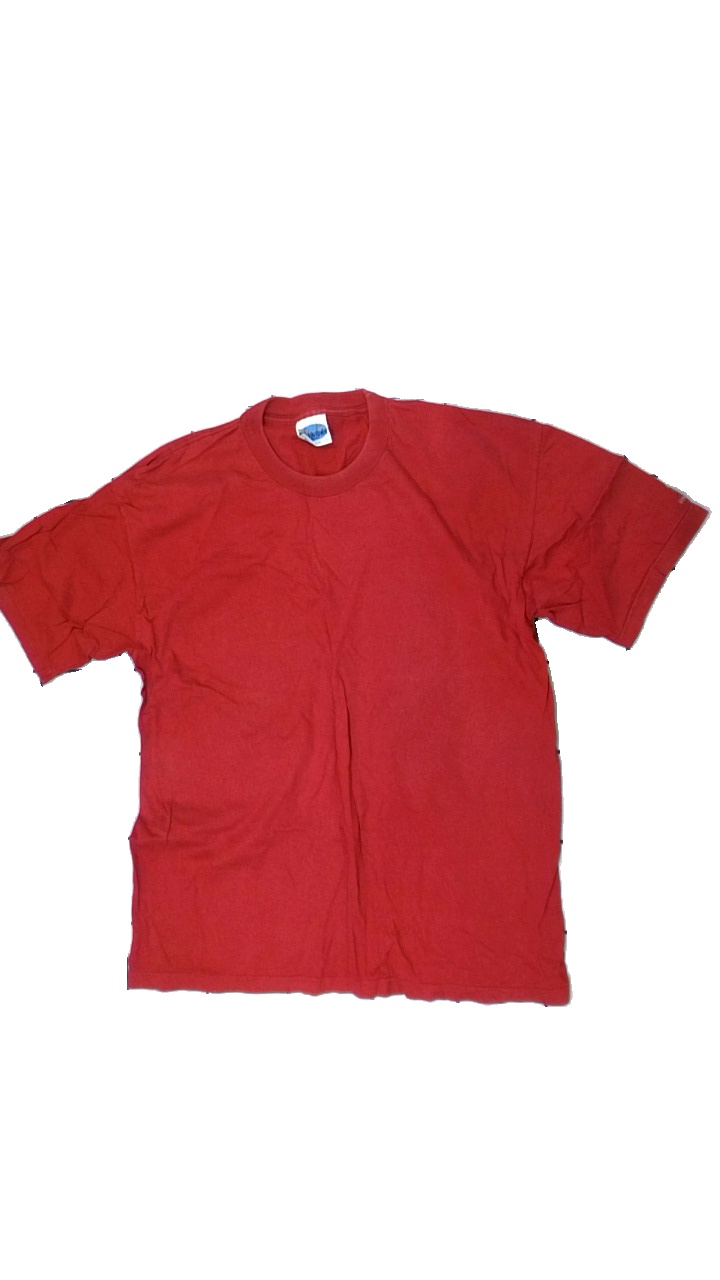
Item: T-shirt (Unisex)
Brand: Bestintown
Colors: Red
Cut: Regular, C-collar
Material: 63% cotton, 37% polyester
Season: All
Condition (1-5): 3
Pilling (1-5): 3
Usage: Export
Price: <50